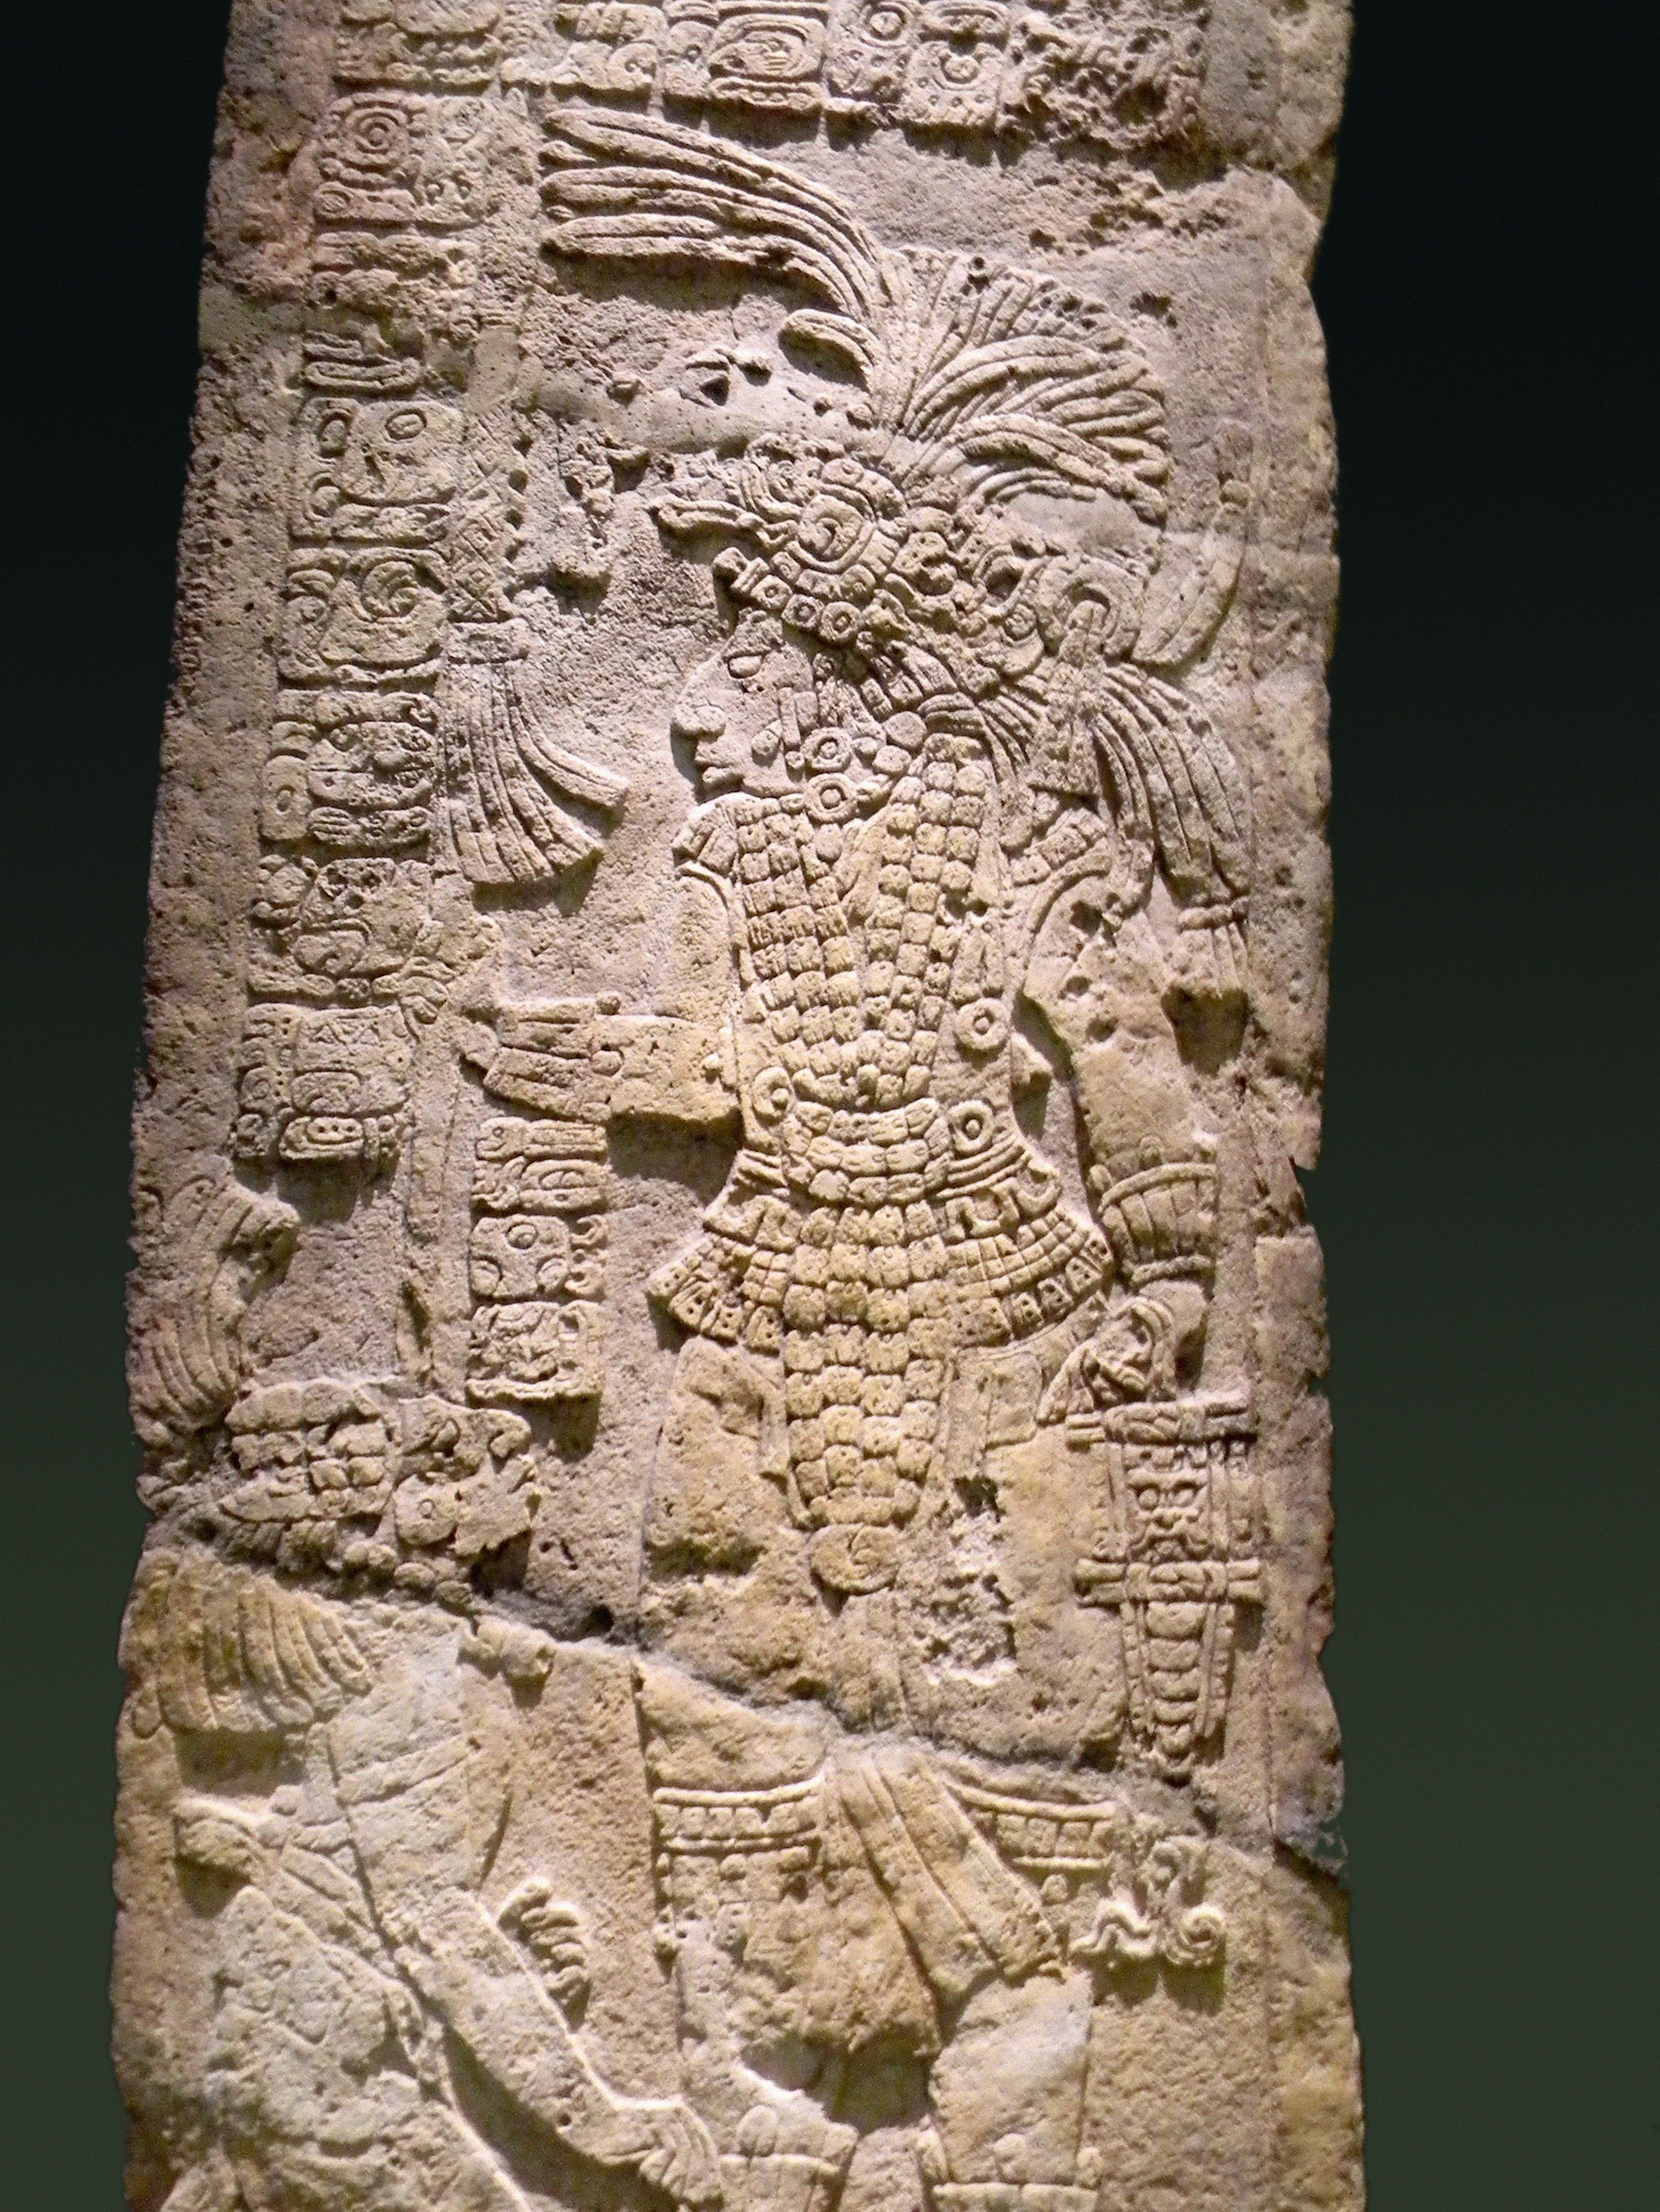
tree, rock, plant, wood, trunk, old, stone, formation, column, museum, ancient, historic, terrain, mayan, sculpture, religious, art, geology, archaeology, temple, mexico, civilization, culture, carved, history, carving, site, relief, mexican, ritual, monolith, stele, prehispanic, archaeological site, stone carving, ancient history, woody plant